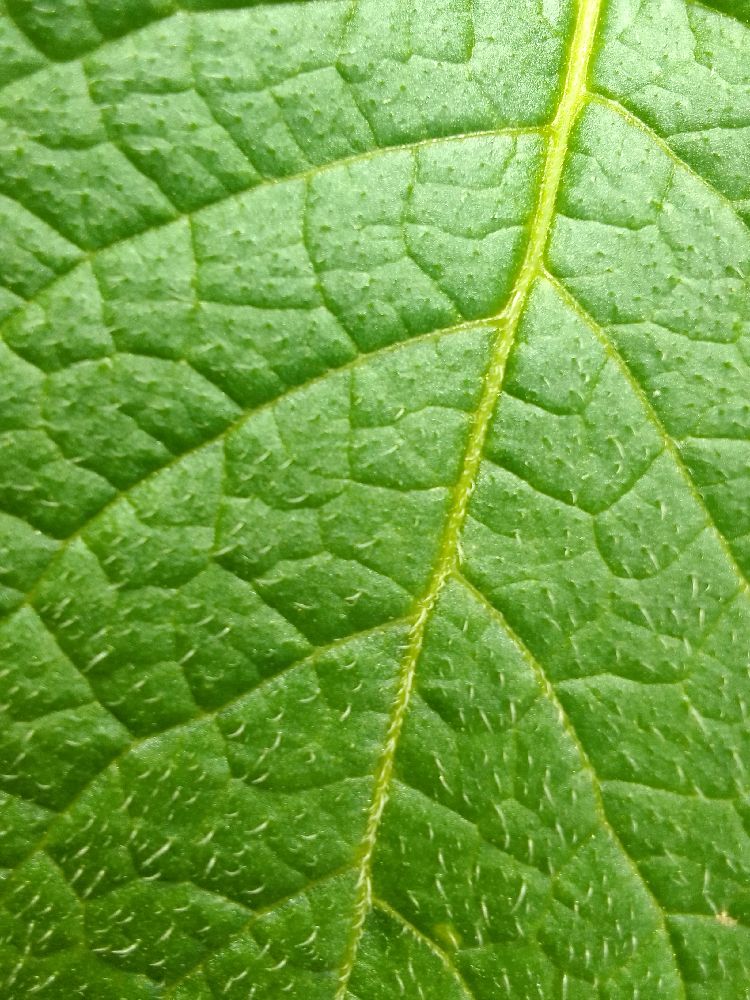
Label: Healthy